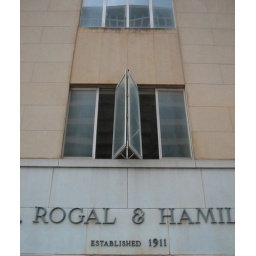
Open window on a building in downtown Oklahoma City.